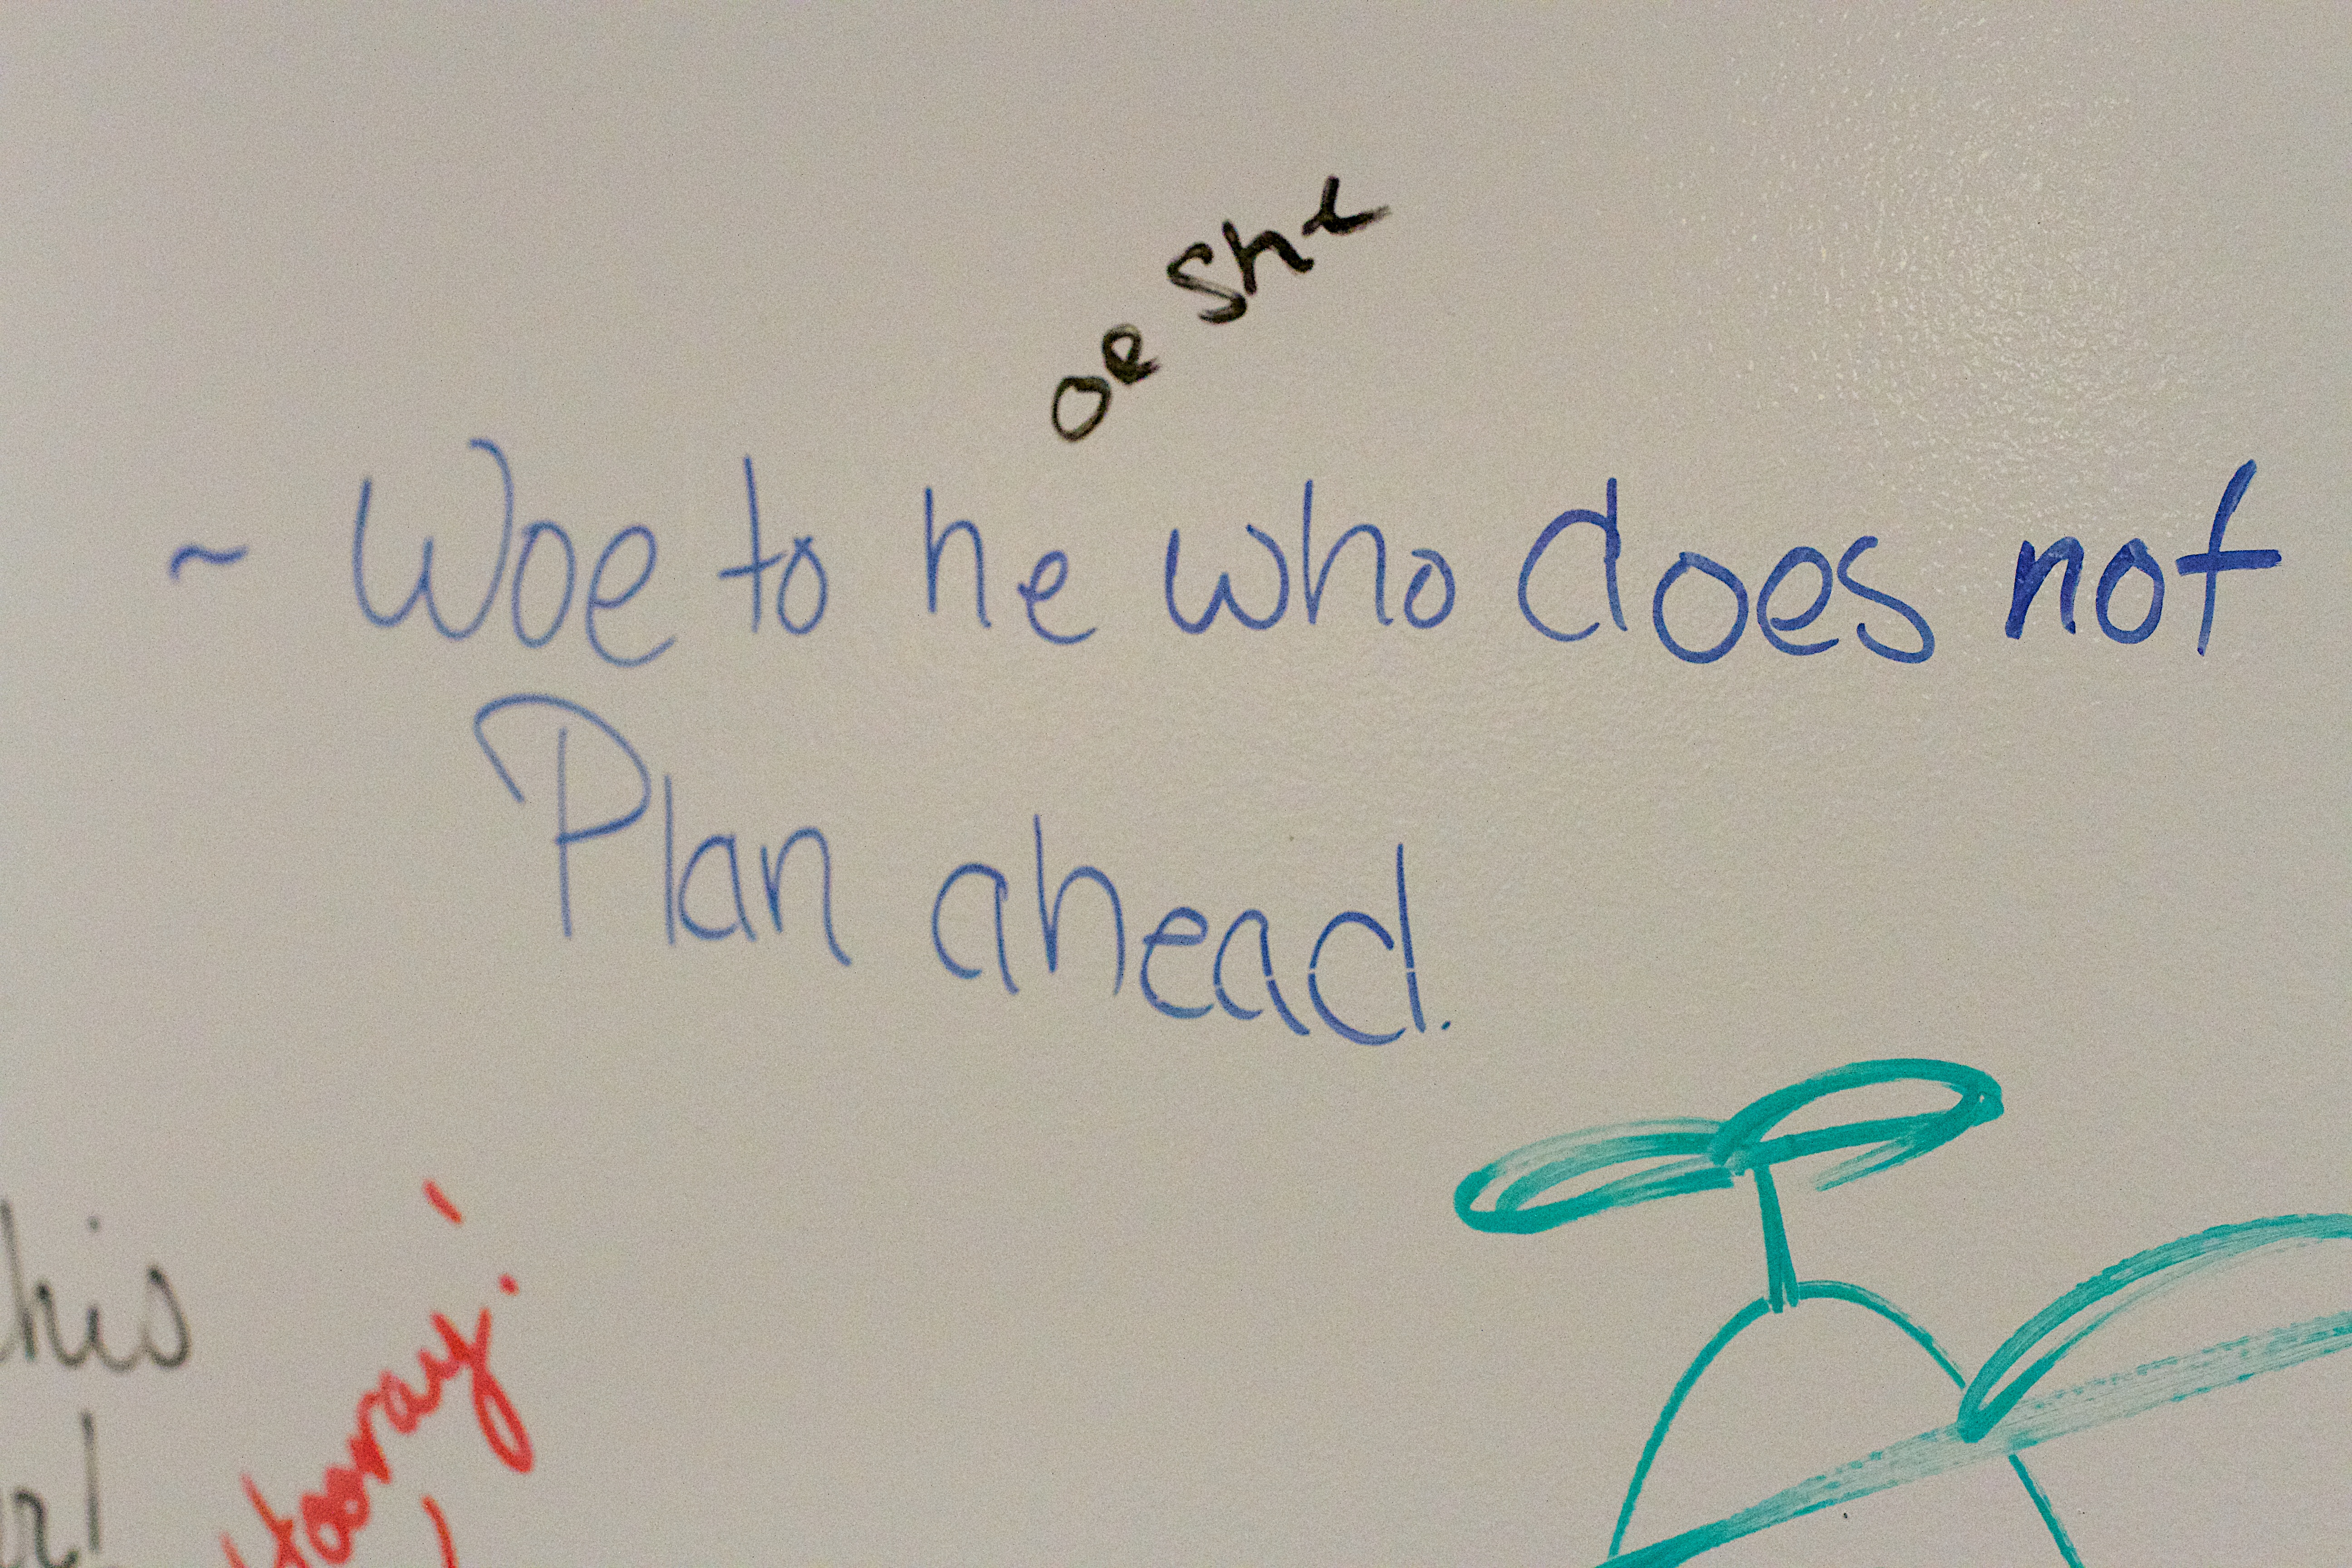
writing, number, love, line, brand, font, art, sketch, drawing, text, handwriting, calligraphy, raildog, wooster, emotion